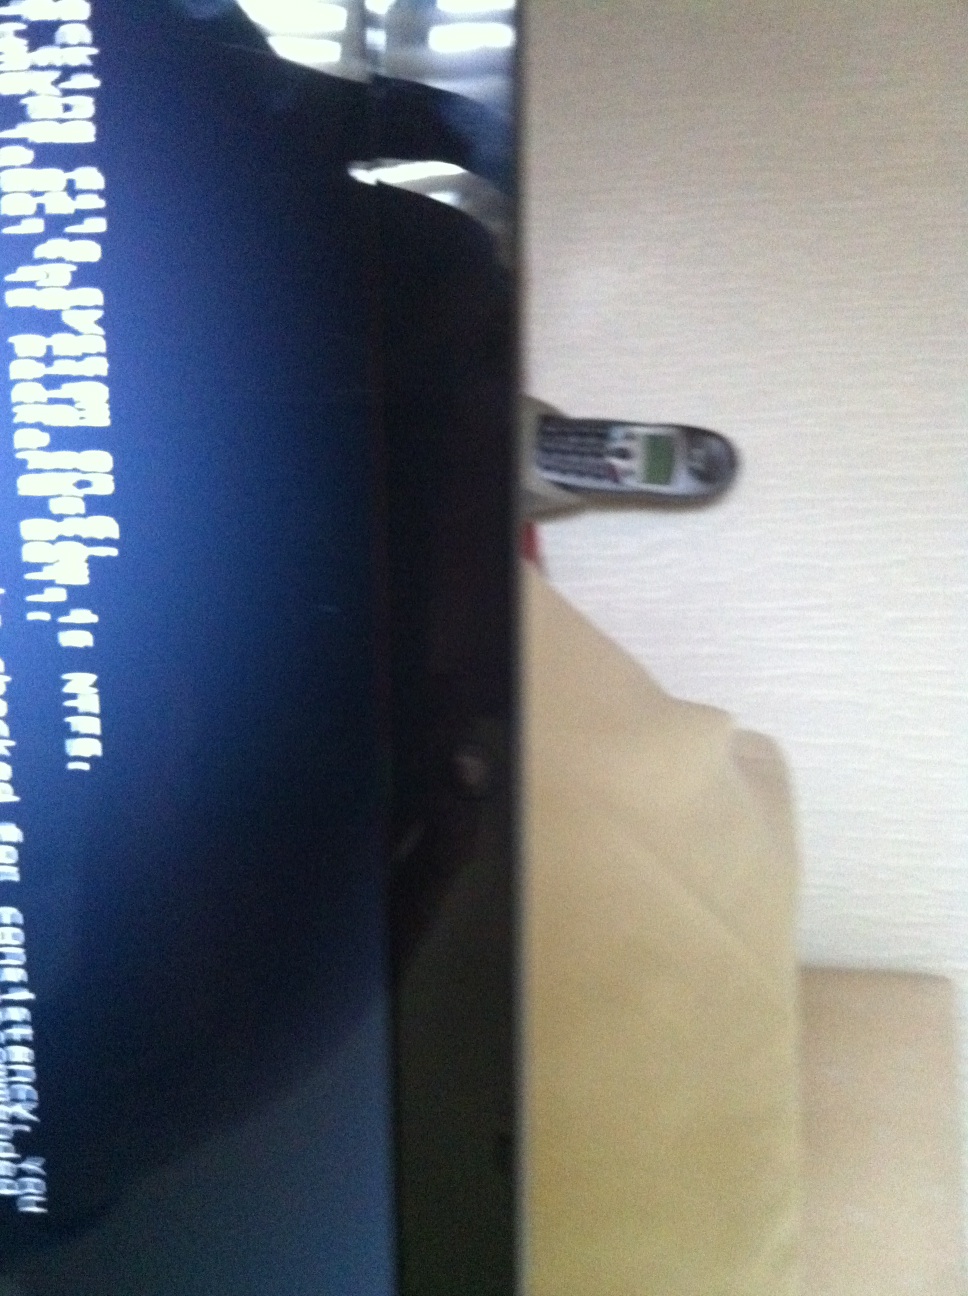Question: What text is on my screen?
Answer: unanswerable